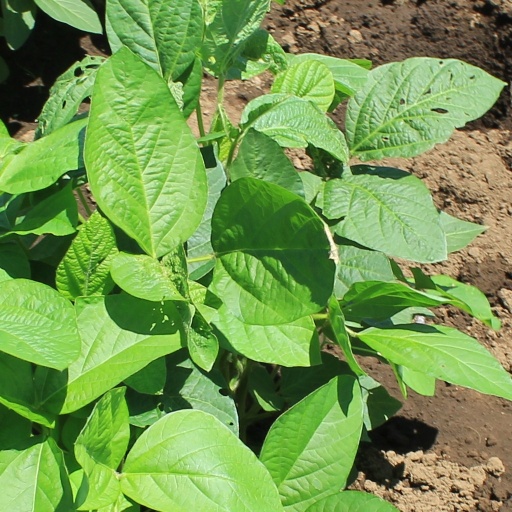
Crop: soybean